Sky position (RA, Dec in degrees): 129.019, 27.26
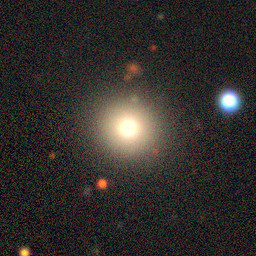
Galaxy morphology: Round Smooth Galaxies